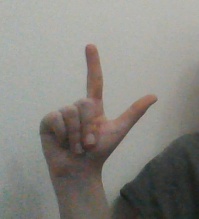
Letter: laam